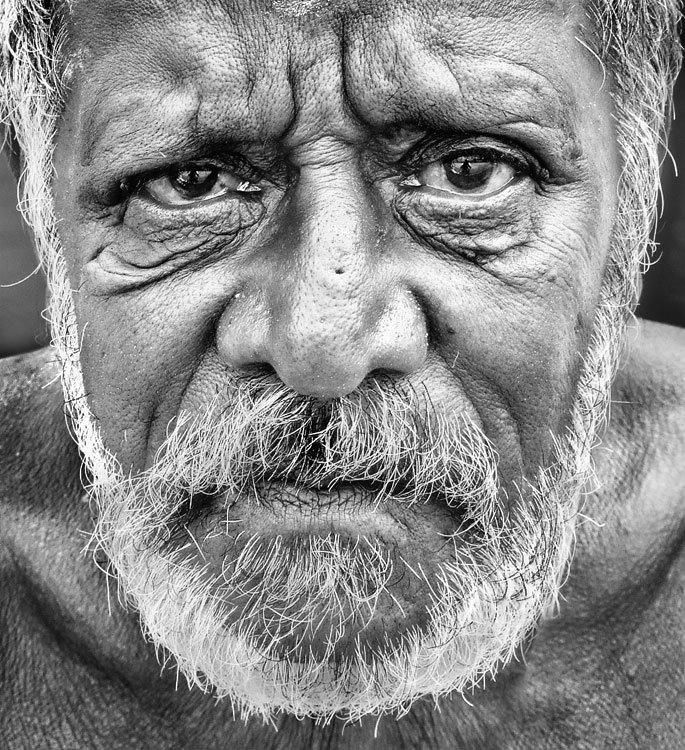
Portrait style: Real Portrait